Anentome helena

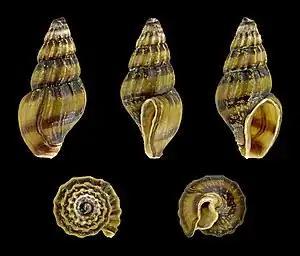

The assassin snail is found throughout southeast Asia, especially in Malaysia, Thailand, and in Lake Toba on the Indonesian island Sumatra.